Walter Pym (bishop)

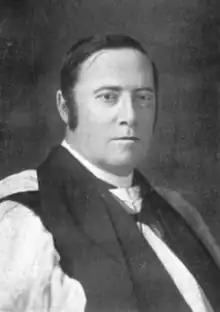

Walter Ruthven Pym (22 June 1856 – 2 March 1908) was an English colonial bishop at the end of the 19th and the beginning of the 20th century.